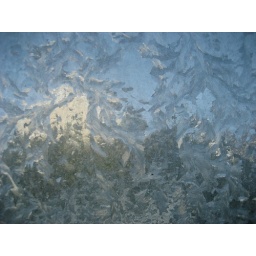
The car window covered in ice.